Jamestown supply missions

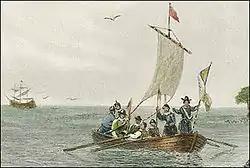
Artist's depiction of the "Virginia" pinnace

Newport's instructions were to search for any survivors of the Lost Colony of Roanoke, resume exploring for gold mines, and stage a "coronation" of Powhatan, making him a "sub-king" under James I. On October 1, 1608, the supply ship arrived following a journey of approximately three months. Following his orders, Newport searched for the lost colonists and gold mines and attempted a coronation, all without success.